László Kubala

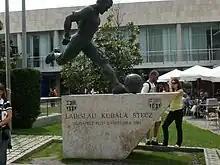
A statue of Kubala in the grounds of the Camp Nou

Kubala played for three international teams – Czechoslovakia, Hungary and Spain. While playing with ŠK Slovan Bratislava, he appeared in six games and scored four goals for Czechoslovakia between 1946 and 1947. After returning to Budapest in 1948, he played three games for Hungary but failed to score. After adopting Spanish nationality, Kubala played 19 times and scored 11 goals for Spain between 1953 and 1961, being one of a small group to have played for the country having been born elsewhere. The highlight of his international career was a hat-trick for Spain against Turkey in 3–0 win in November 1957. Despite playing for three countries, Kubala never played in the finals of a major international tournament. He was included in the Spain squad for the 1962 World Cup but, along with Alfredo Di Stéfano, did not play due to injury.